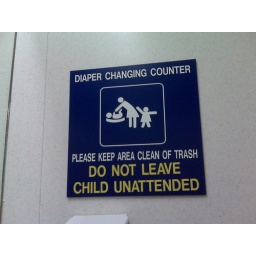
Dr. Spocks baby book replaced by O'hare bathroom